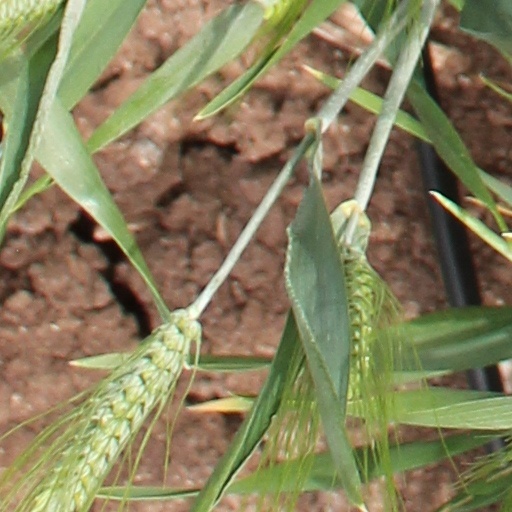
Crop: wheat